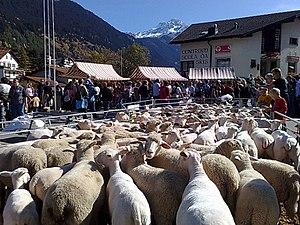
La tonte de la laine est un soin nécessaire à tout animal possédant de la laine et incapable de muer : mouton laineux, chèvre angora, alpaga, lama, chameau domestique. Elle est le plus souvent réalisée au printemps, mais également à l'automne pour les chèvres angora.